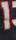
Number: 1